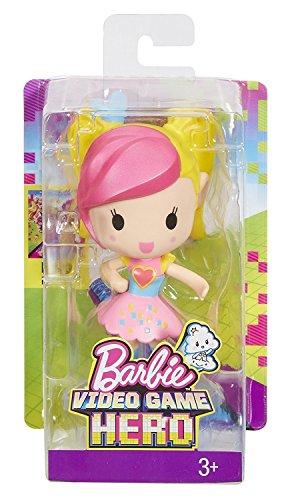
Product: Barbie Video Game Hero Doll - Yellow & Pink Hair
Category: Toys & Games | Dolls & Accessories | Dolls
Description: Inspired by the upcoming movie Barbie Video Game Hero.
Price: $3.99
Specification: ProductDimensions:4x6x2.5inches|ItemWeight:3.2ounces|ShippingWeight:3.2ounces(Viewshippingratesandpolicies)|DomesticShipping:ItemcanbeshippedwithinU.S.|InternationalShipping:ThisitemcanbeshippedtoselectcountriesoutsideoftheU.S.LearnMore|ASIN:B01IT3UZKE|Itemmodelnumber:DTW14|Manufacturerrecommendedage:36months-7years